History of surgery

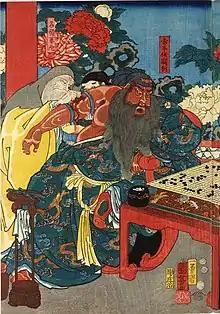
Woodblock printing by Utagawa Kuniyoshi of Hua Tuo

Teeth discovered from a Neolithic graveyard in Mehrgarh had shown signs of drilling.